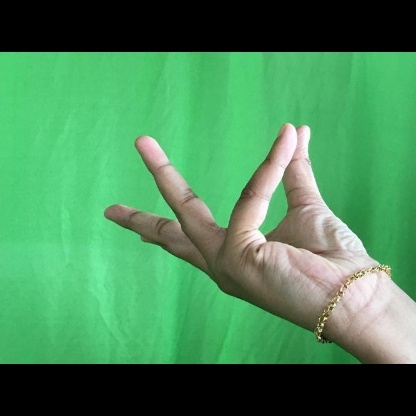
Mudra: Alapadmam